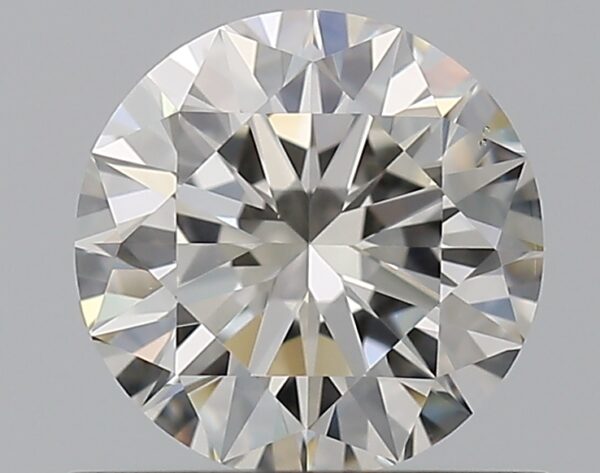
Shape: round
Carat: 0.69
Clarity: VS2
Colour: I
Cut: EX
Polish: EX
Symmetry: EX
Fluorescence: M
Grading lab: GIA
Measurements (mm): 5.66 x 5.7 x 3.48